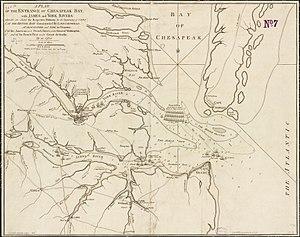
L’Amazone est une frégate de 12 de la marine royale française de la classe Iphigénie, équipée de 26 ou 32 canons, lancée à Saint-Malo en 1778. Elle participe à la guerre d'indépendance des États-Unis. Le 7 octobre 1779, devant Savannah, sous le commandement de Jean-François de La Pérouse, elle capture la frégate britannique Ariel qui continuera la guerre sous le pavillon français, puis américain.